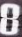
Number: 8